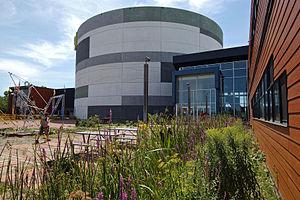
La TOHU